Louisbourg Expedition (1757)

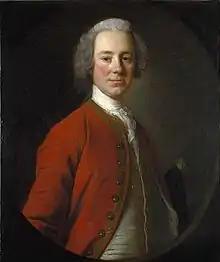
Lord Loudoun in a half-length portrait. Painted when he was about 45, he faces the painter, wearing a red coat over a white vest and a white shirt with lace on the front. His body is turned three quarters, so only his right arm is partially visible. He appears to be wearing a powdered wig.

Loudoun's plan for the 1757 campaign was submitted to the government in London in September 1756, focused on a single expedition aimed at the heart of New France in the city of Quebec. It called for a purely defensive posture along the frontier with New France, including the contested corridor of the Hudson River and Lake Champlain between Albany, New York and Montreal. Loudoun's plan depended on the expedition's timely arrival at Quebec, so that French troops would not have the opportunity to move against targets on the frontier, and would instead be needed to defend the heartland of the province of Canada along the Saint Lawrence River. However, there was political turmoil in London over the progress of the Seven Years' War, both in North America and in Europe, and this resulted in a change of power, with William Pitt the Elder rising to take control over military matters. Loudoun consequently did not receive any feedback from London on his proposed campaign until March 1757. Before this feedback arrived, he developed plans for the expedition to Quebec and worked with the provincial governors of the Thirteen Colonies to develop plans for a coordinated defence of the frontier, including the allotment of militia quotas to each province.